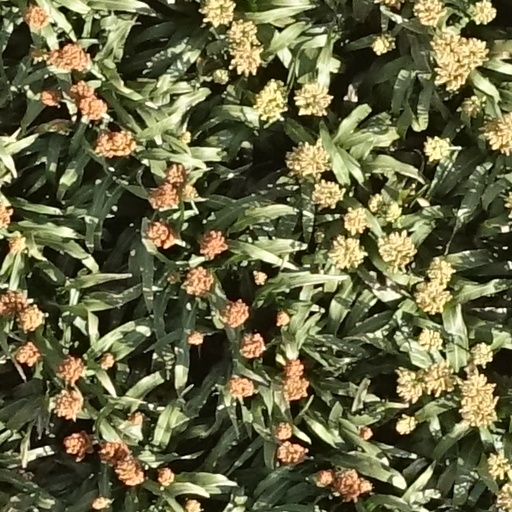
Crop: sorghum